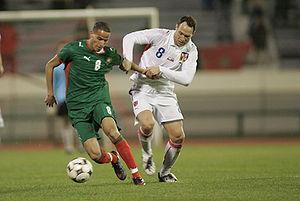
Jan Polák est un footballeur tchèque né le 14 mars 1981 à Brno. Il évolue au poste de milieu de terrain.